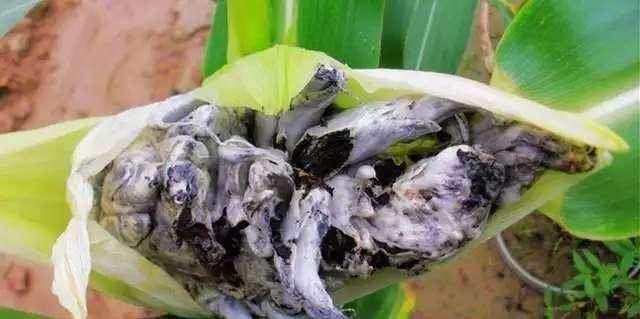
Plant: Corn
Disease: corn smut